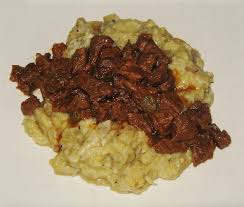
Yemek: hunkar_begendi